Heterospory

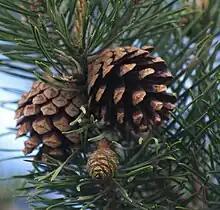
A female pinecone (Pinophyta) produces the megaspores of this heterosporic plant.

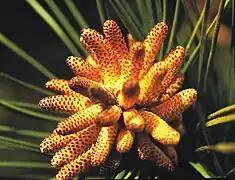
A male pinecone (Pinophyta) produces the microspores of this heterosporic plant.

Heterospory is the production of spores of two different sizes and sexes by the sporophytes of land plants. The smaller of these, the microspore, is male and the larger megaspore is female. Heterospory evolved during the Devonian period from isospory independently in several plant groups: the clubmosses, the ferns including the arborescent horsetails, and progymnosperms. This occurred as part of the process of evolution of the timing of sex differentiation. Four extant groups of plants are heterosporous; Selaginella, Isoetes, Salviniales and seed plants.